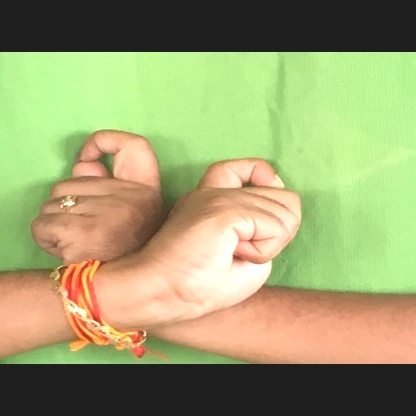
Mudra: Berunda